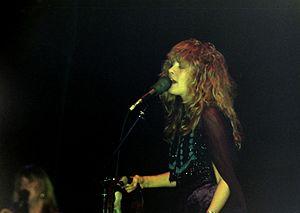
Stevie Nicks, nom de scène de Stephanie Lynn Nicks, est une chanteuse et auteure-compositrice américaine née le 26 mai 1948 à Phoenix, connue pour son travail au sein du groupe de rock Fleetwood Mac et une longue carrière solo qui ont collectivement vendu plus de 140 millions d'albums.